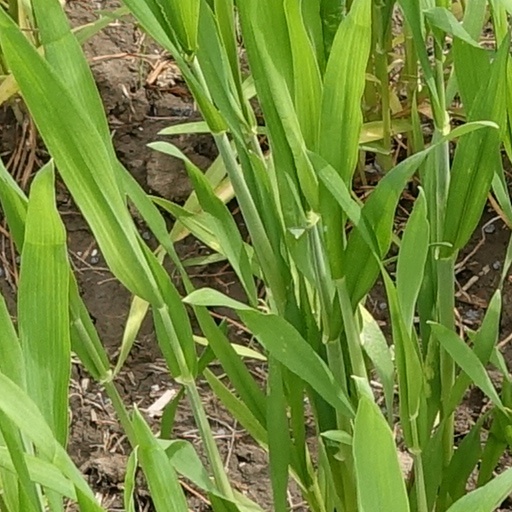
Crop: wheat